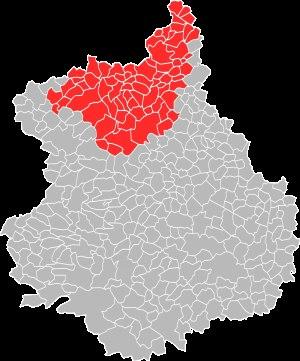
Dreux est une commune française située dans le département d'Eure-et-Loir en région Centre-Val de Loire. C’est la deuxième plus grande ville du département par sa population après Chartres.